Ninigret

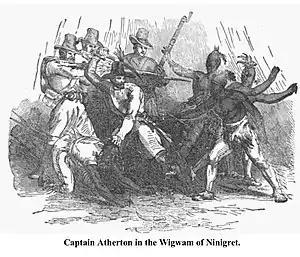
Captain Humphrey Atherton and his men enter Ninigret’s wigwam using force

Ninigret passed the winter of 1652-53 among the Dutch colonists in Manhattan and the western Indians. New England's colonists suspected Ninigret of plotting against them, and suspected that he was seeking stockpiles of guns and forming alliances with other well-armed Indian groups. Ninigret waged war against the Long Island Indians who had placed themselves under the protection of the New England colonists. In September 1654, the Connecticut colonists demanded his appearance in Hartford and the payment of tribute that had long been due from his Pequot subjects. Ninigret refused to appear and sent them a haughty answer. The Massachusetts Bay Colony then declared war against him and put 270 infantry and 40 horsemen under the command of Major Simon Willard. Willard's instructions were to go to Ninigret's quarters, demand the tribute, and insist that he end the war against the Long Island Indians. On the approach of the troops, Ninigret fled to a distant swamp and was not pursued, but the Pequots who had been under his control were transferred to Harmon Garrett to oversee.